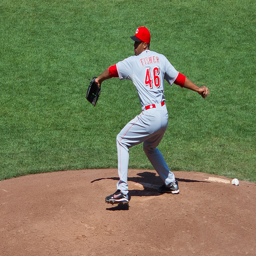
a man plays baseball on a field with grass.
a pitcher throwing a pitch from the mound
The baseball pitcher in the red cap is starting to throw a baseball.
A baseball player throwing a pitch onto the field
A baseball player pitching a baseball on top of a field.